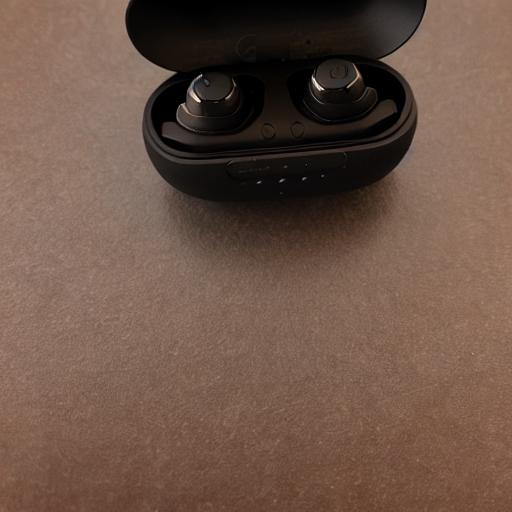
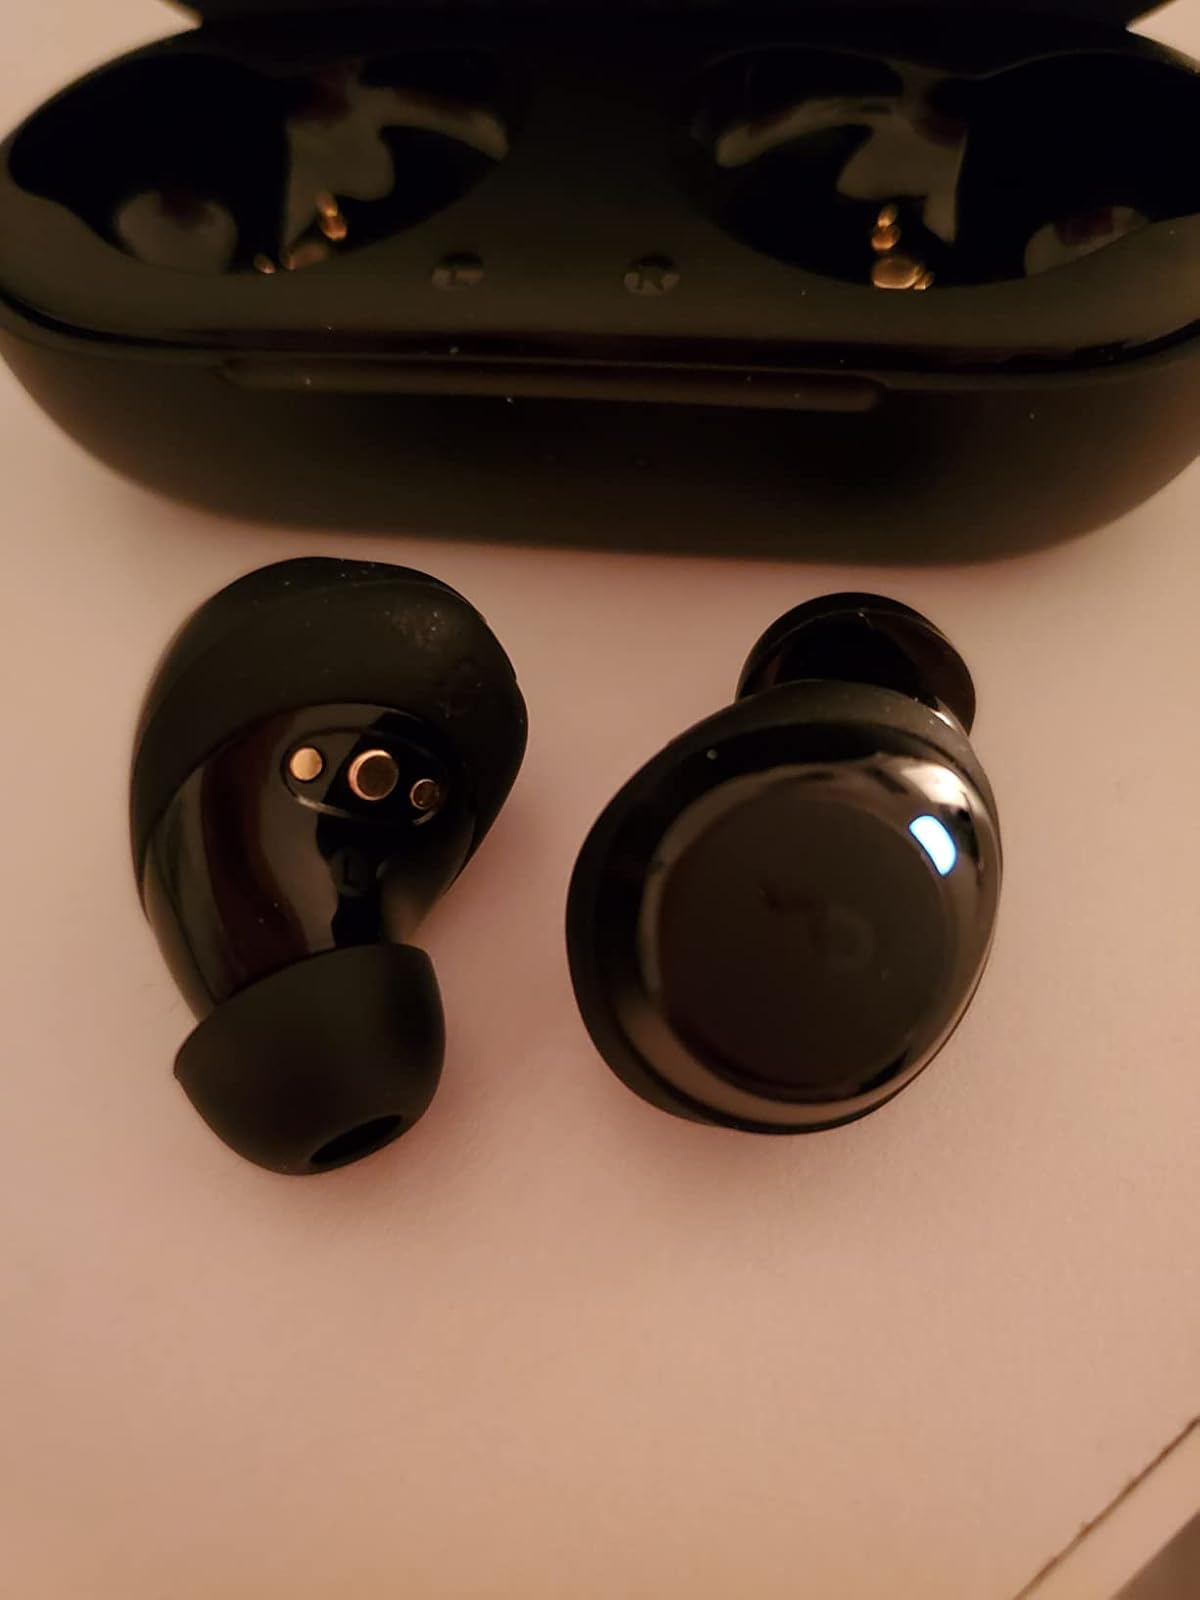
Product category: earbuds
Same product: no